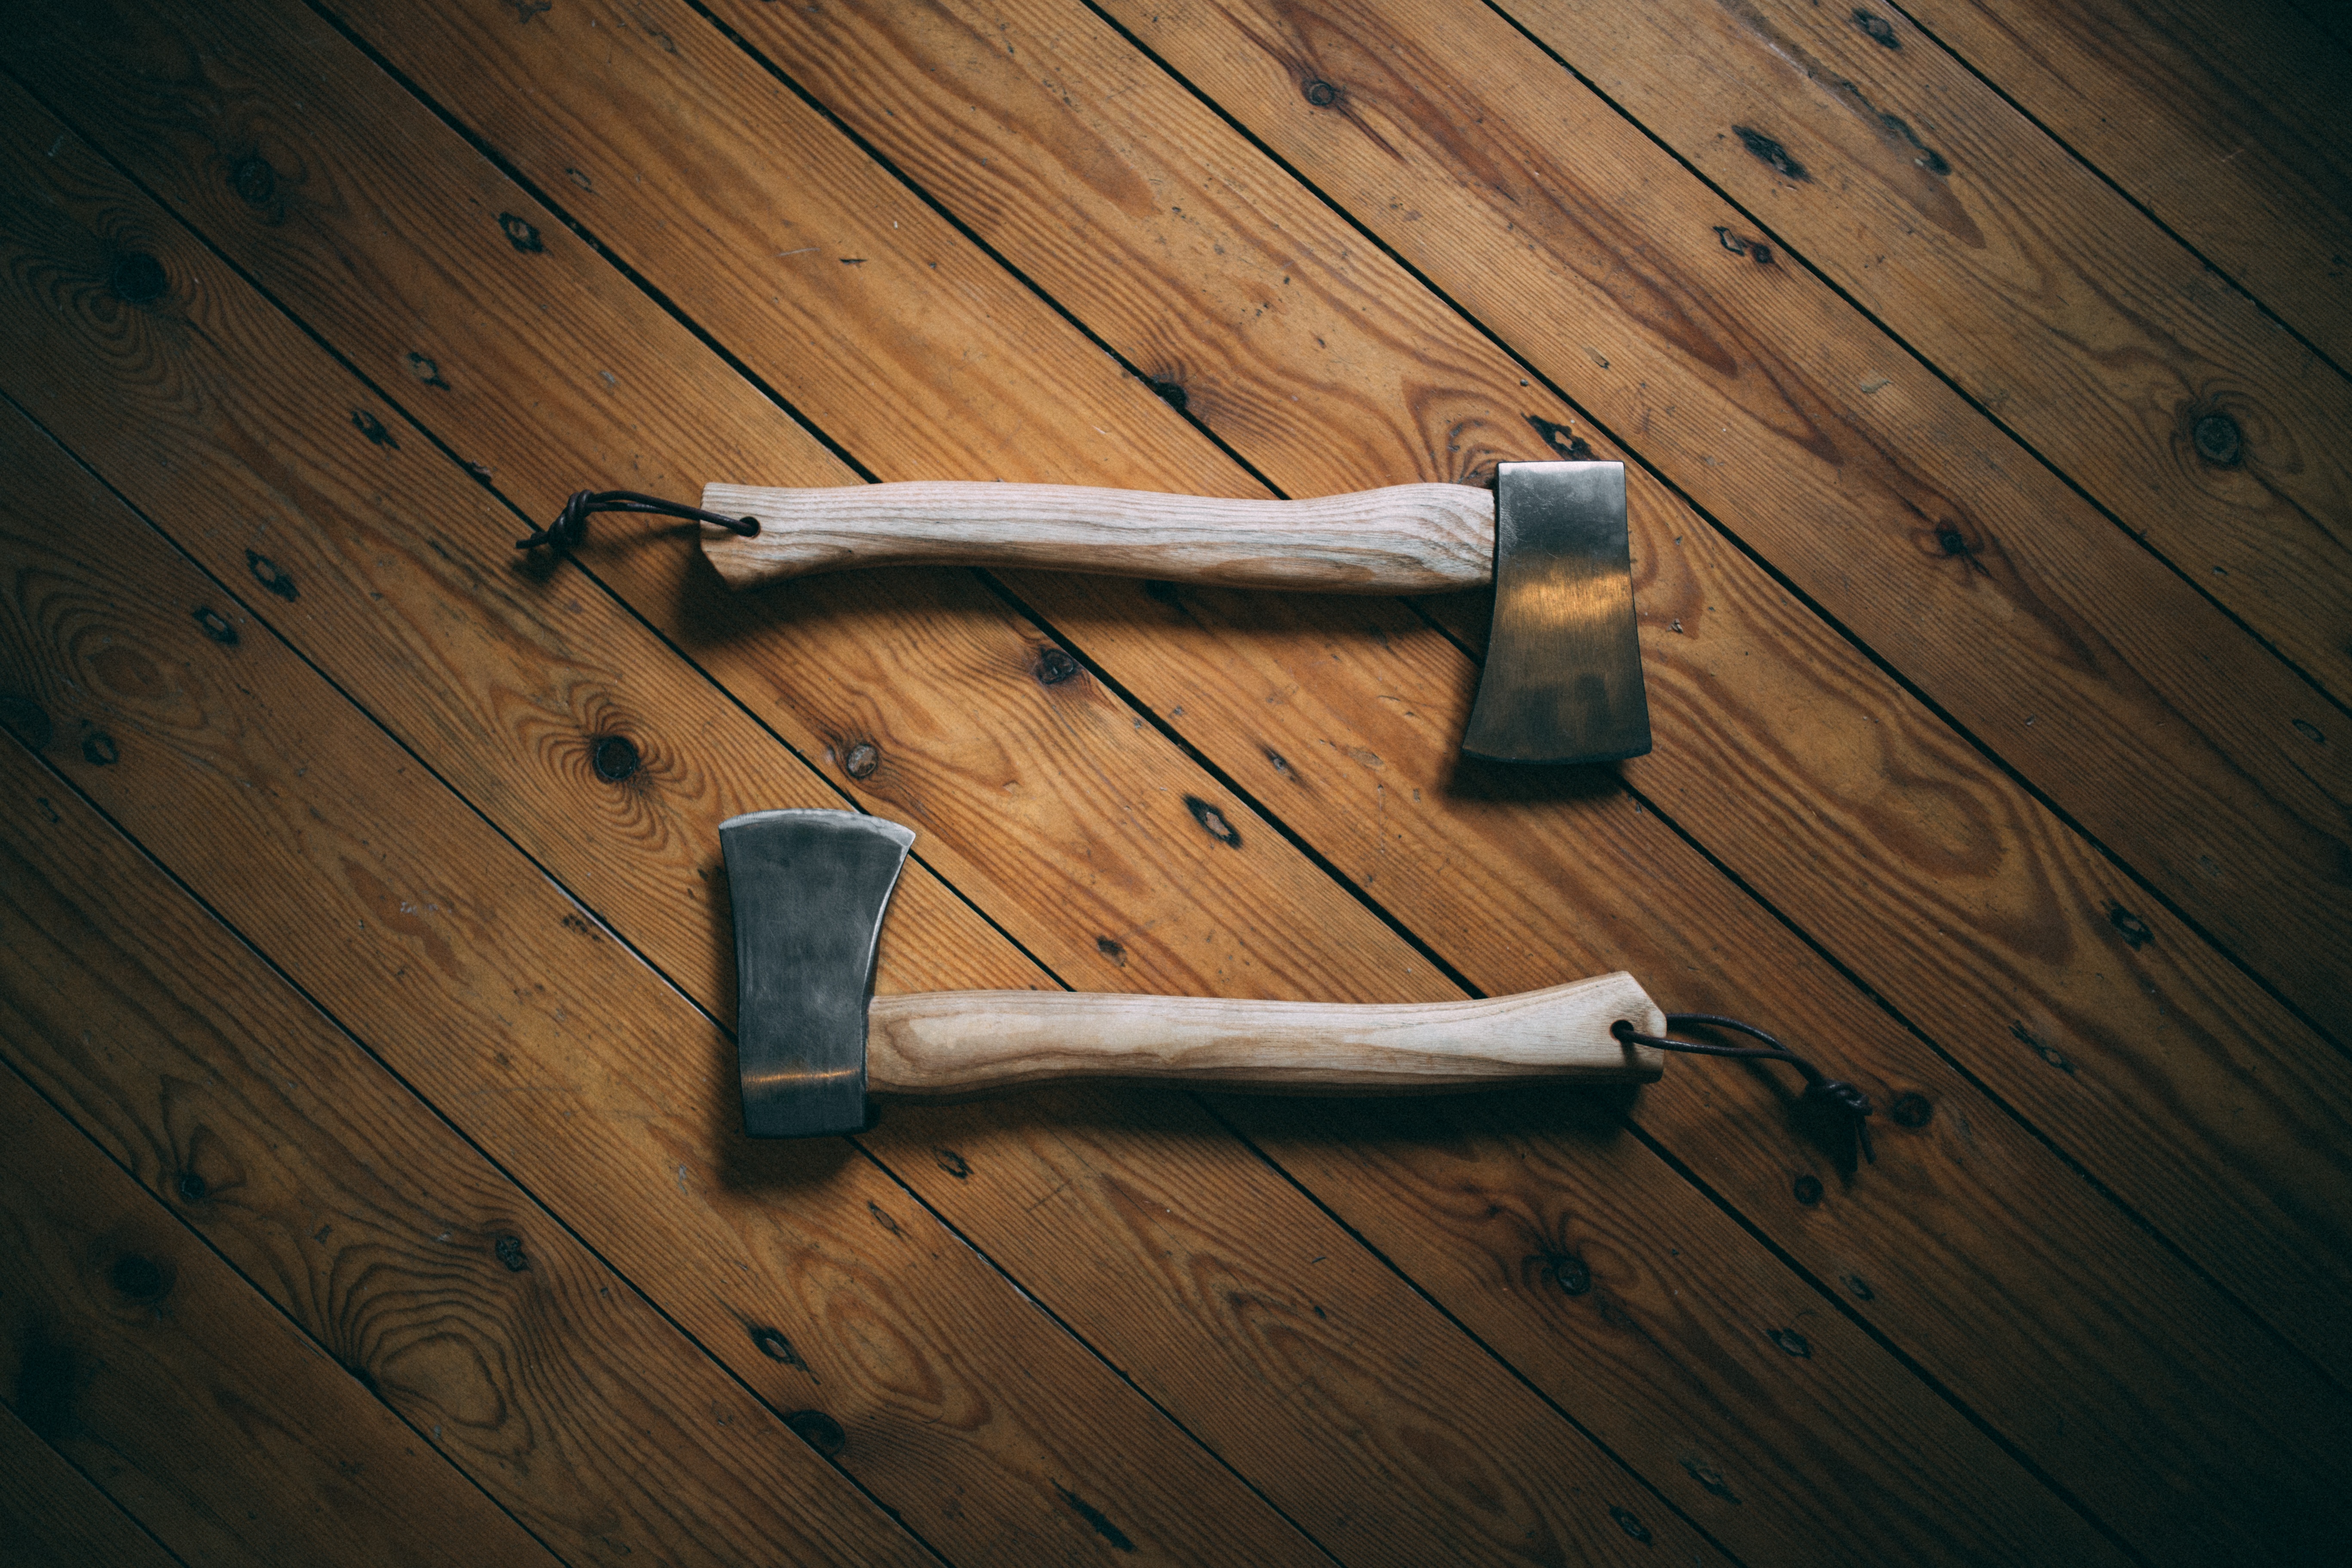
wing, wood, floor, tool, lighting, weapon, axe, cut, cutting, hand tool, man made object